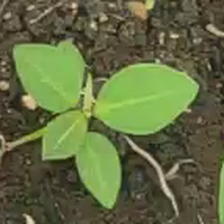
Weed species: Moti_dudhi(Euphorbia_geneculata_L)